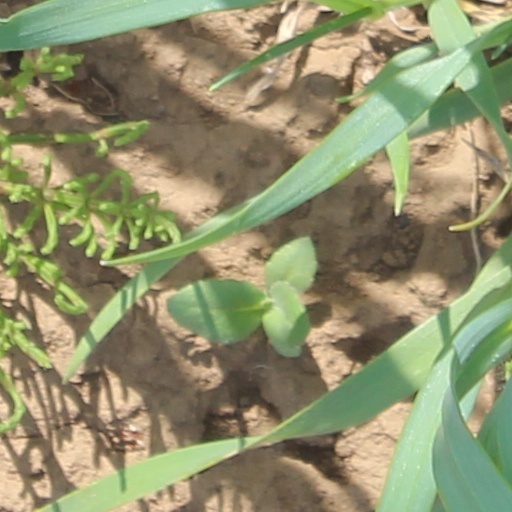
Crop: wheat